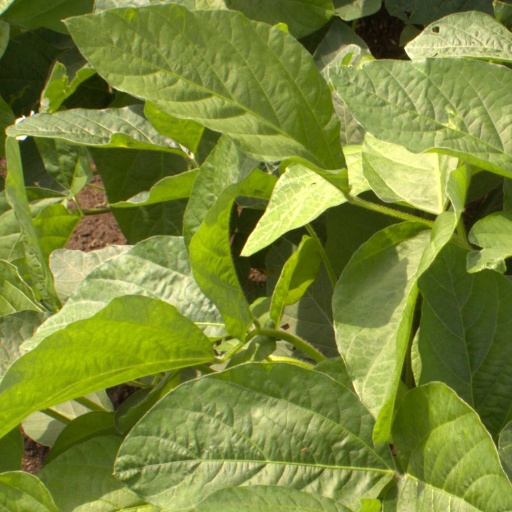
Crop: soybean